July 1944 lunar eclipse

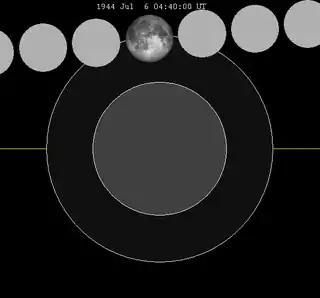
The Moon's hourly motion shown right to left

A penumbral lunar eclipse occurred at the Moon’s descending node of orbit on Thursday, July 6, 1944, with an umbral magnitude of −0.4398. A lunar eclipse occurs when the Moon moves into the Earth's shadow, causing the Moon to be darkened. A penumbral lunar eclipse occurs when part or all of the Moon's near side passes into the Earth's penumbra. Unlike a solar eclipse, which can only be viewed from a relatively small area of the world, a lunar eclipse may be viewed from anywhere on the night side of Earth. Occurring about 2.8 days before perigee (on July 8, 1944, at 23:40 UTC), the Moon's apparent diameter was larger.